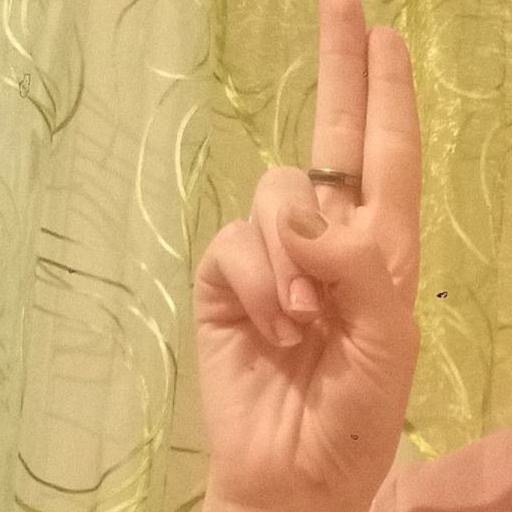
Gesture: two_up